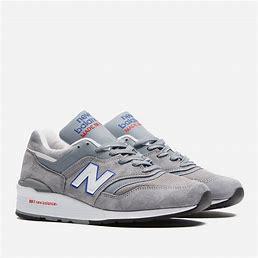
Brand: New
Model: Balance 997